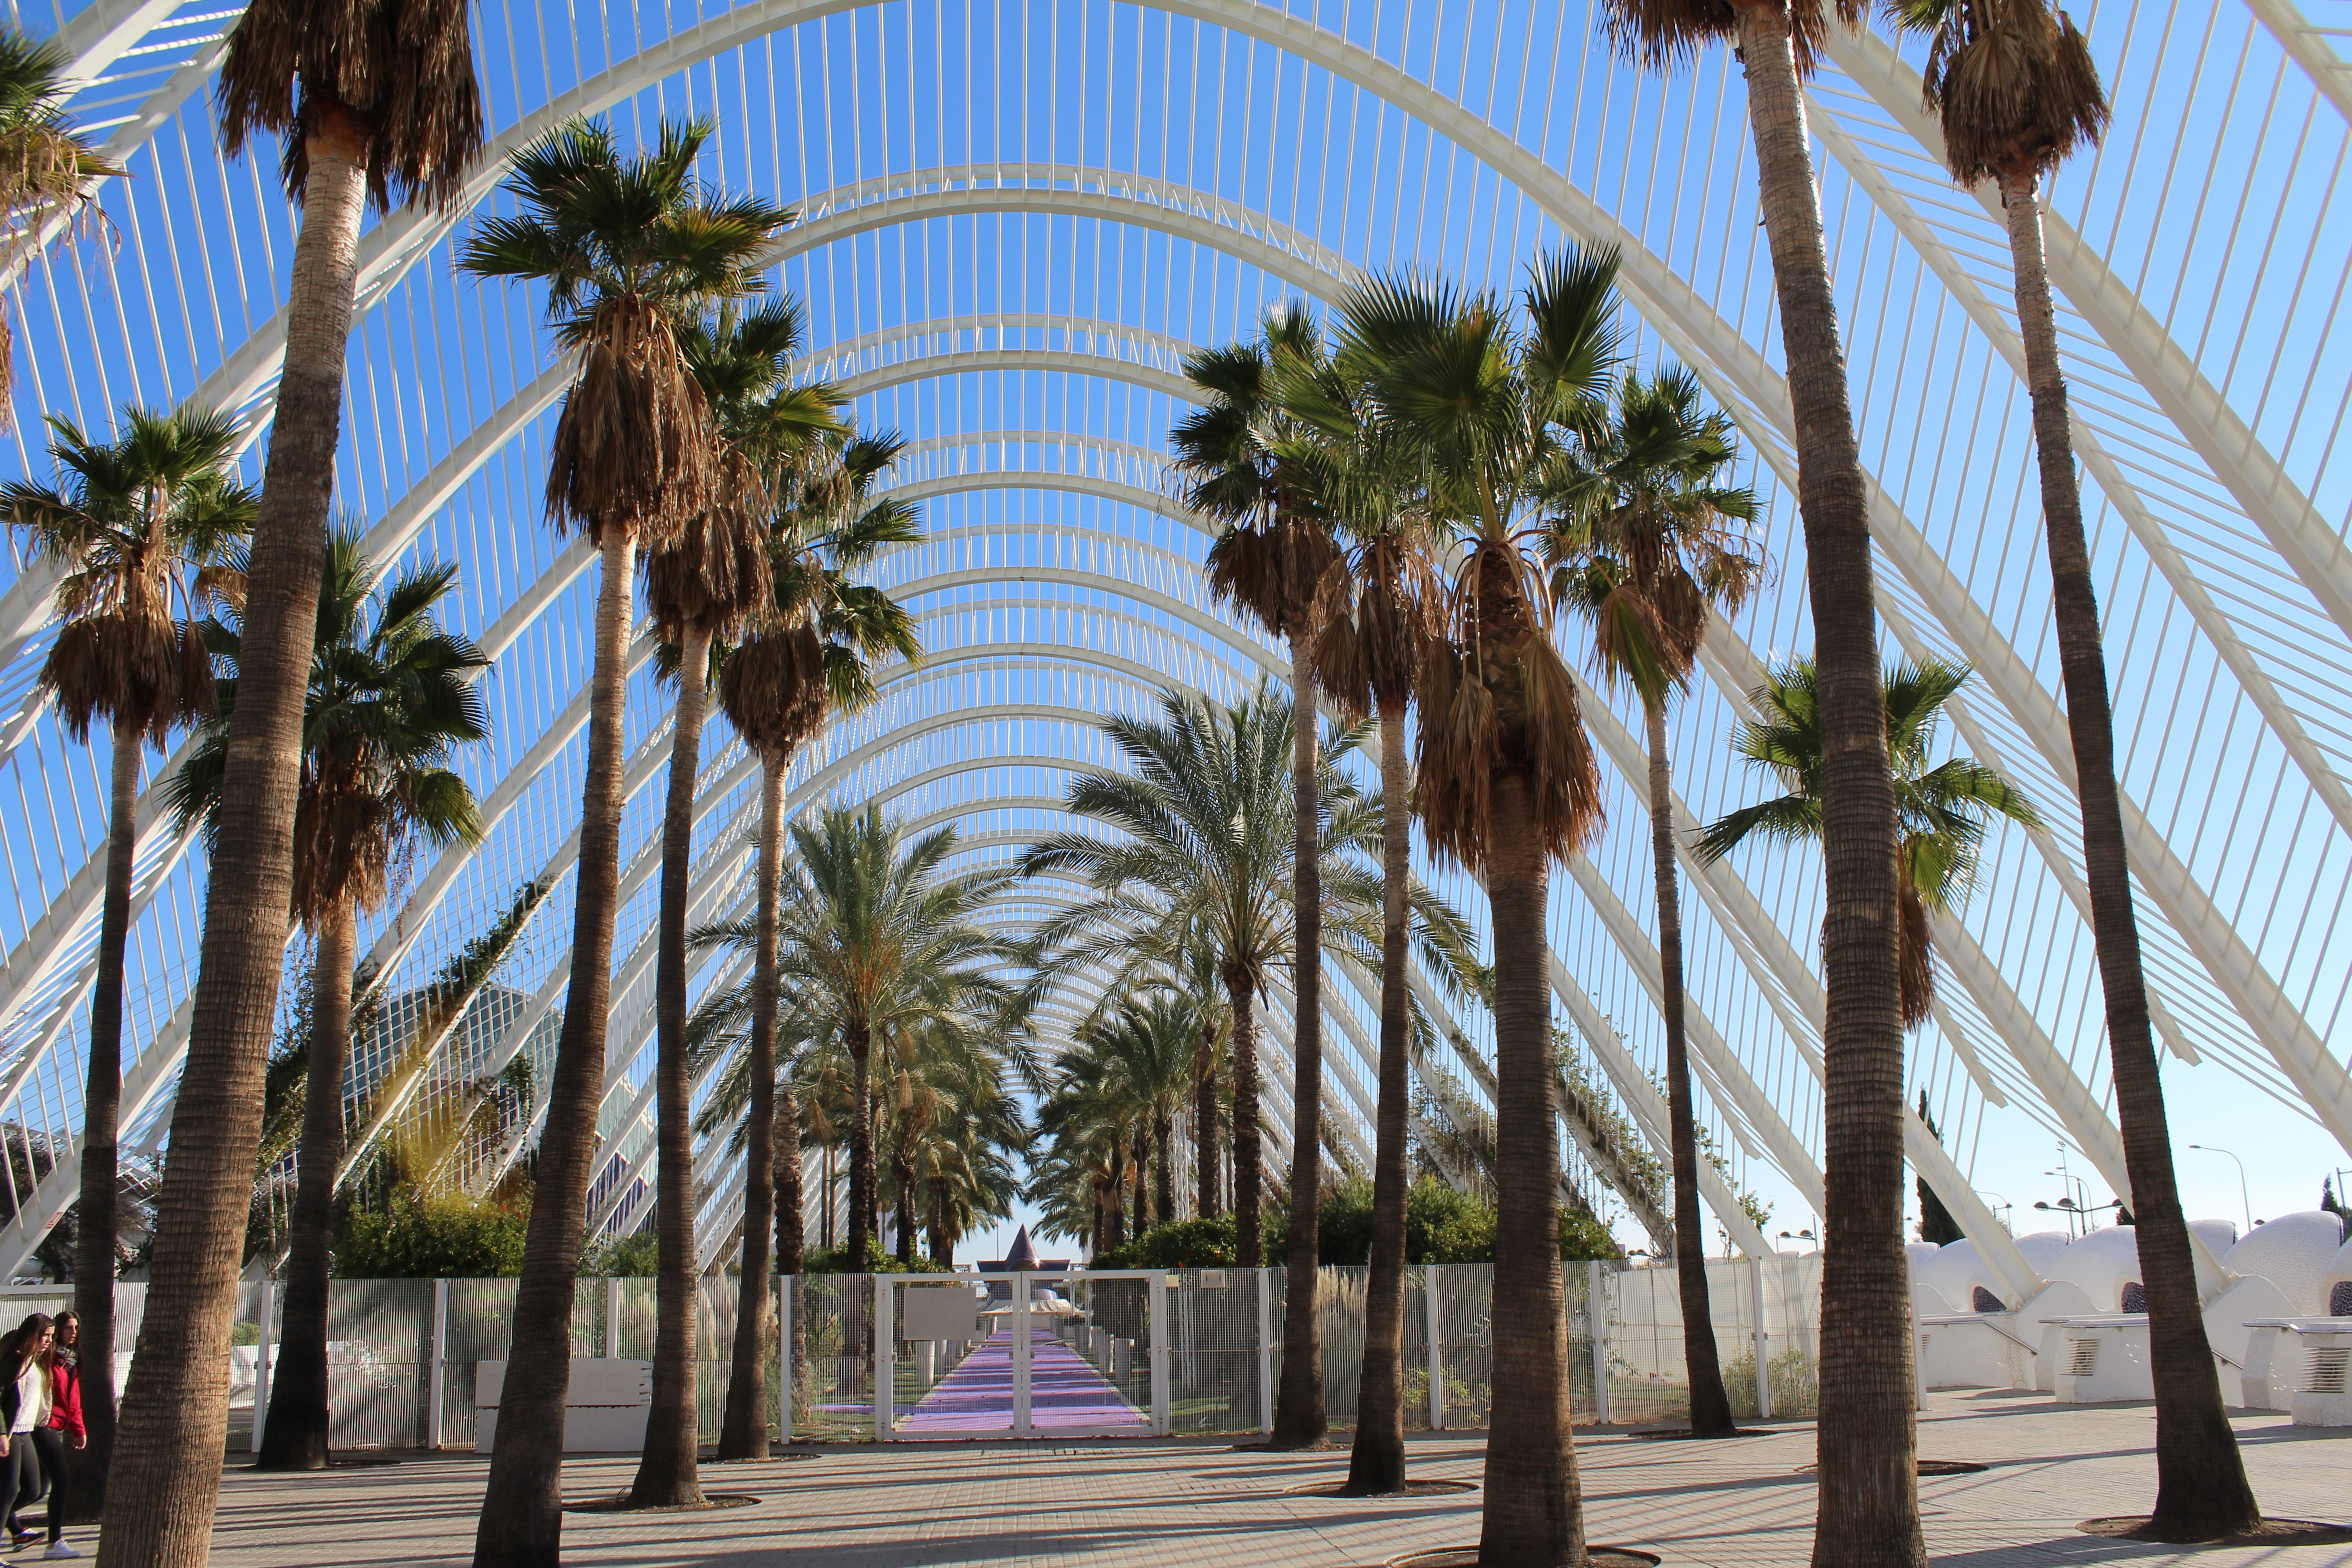
tree, light, architecture, plant, sky, boardwalk, night, flower, auditorium, building, city, walkway, vacation, travel, europe, park, landmark, botany, tourism, spain, resort, valencia, theater, european, palms, reflex, flowering plant, date palm, woody plant, arecales, palm family